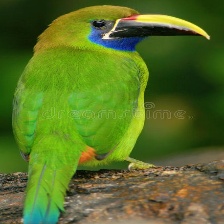
Species: BLUE THROATED TOUCANET
Scientific name: AULACORHYNCHUS CAERULEOGULARIS
ImageNet parent category: toucan